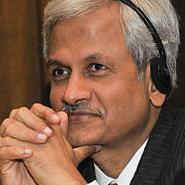
Age: 49